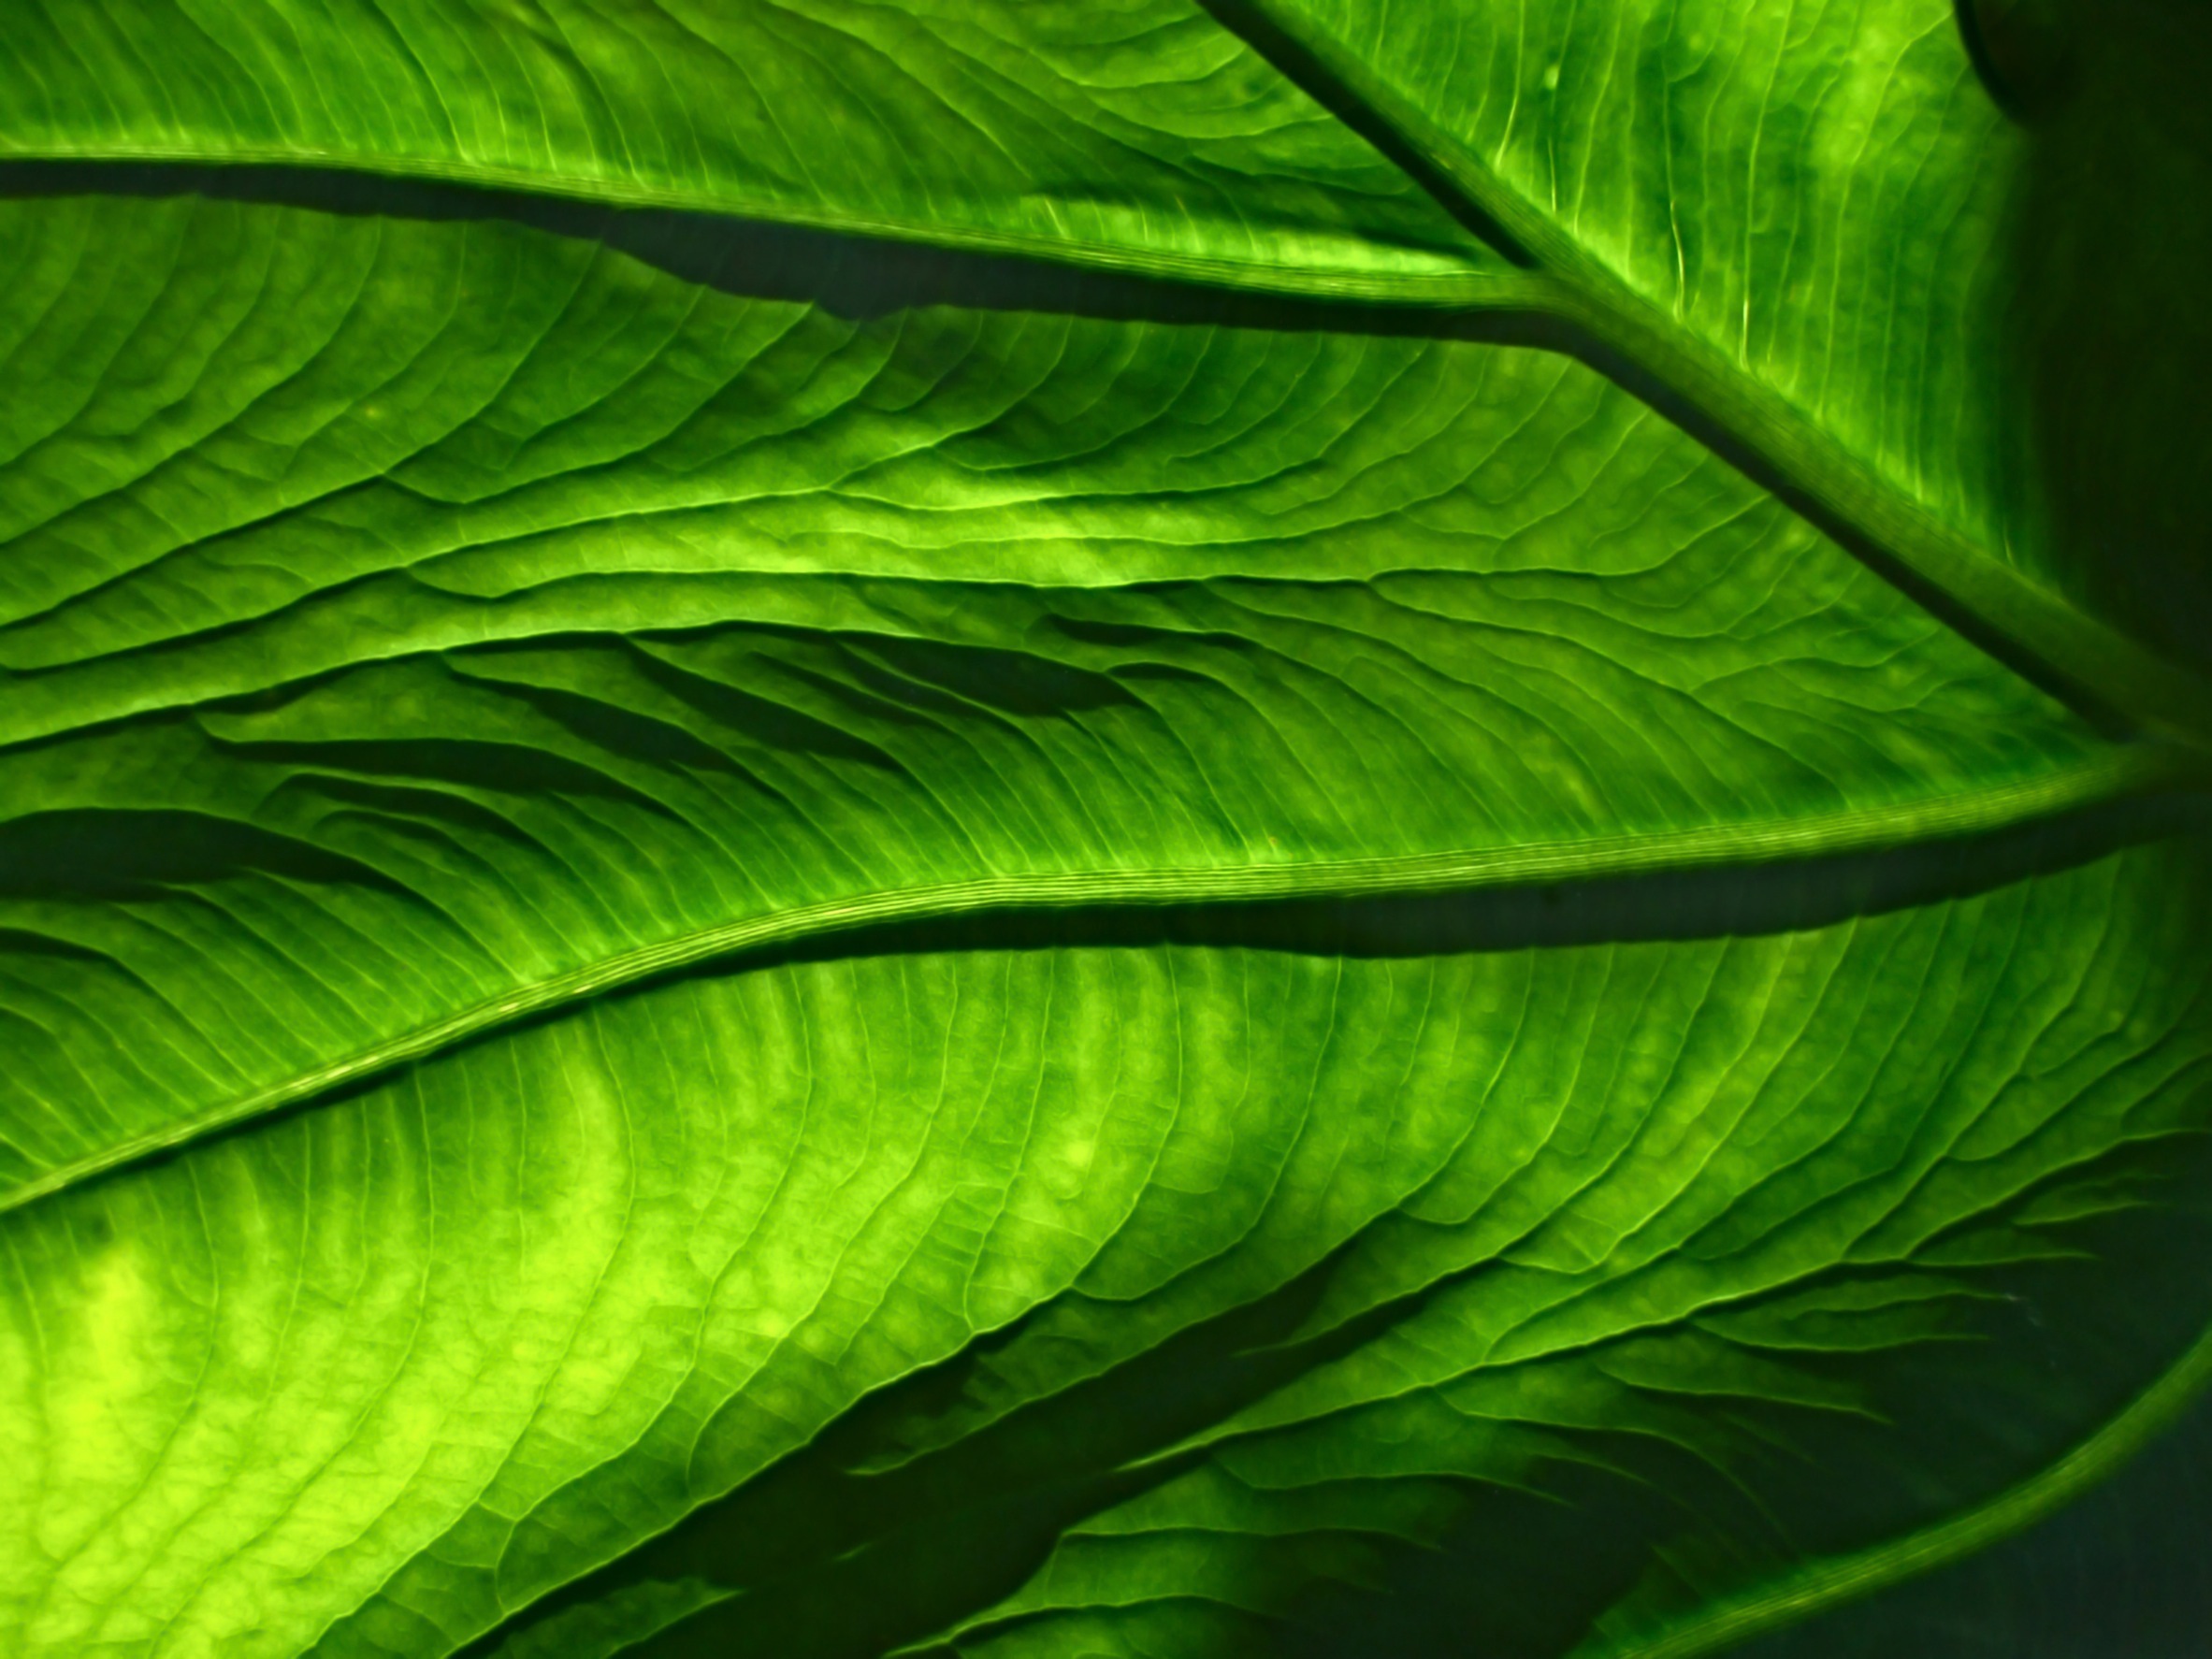
tree, nature, outdoor, branch, light, plant, leaf, flower, summer, environment, spring, green, color, macro, botany, garden, flora, season, botanical, fern, freshness, ecology, shape, macro photography, plant stem, land plant, ferns and horsetails